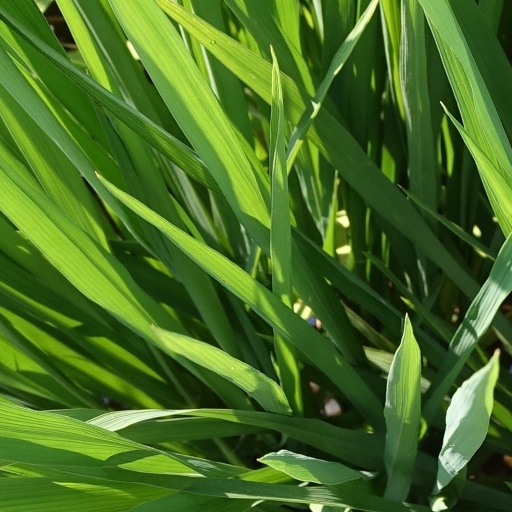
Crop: rice